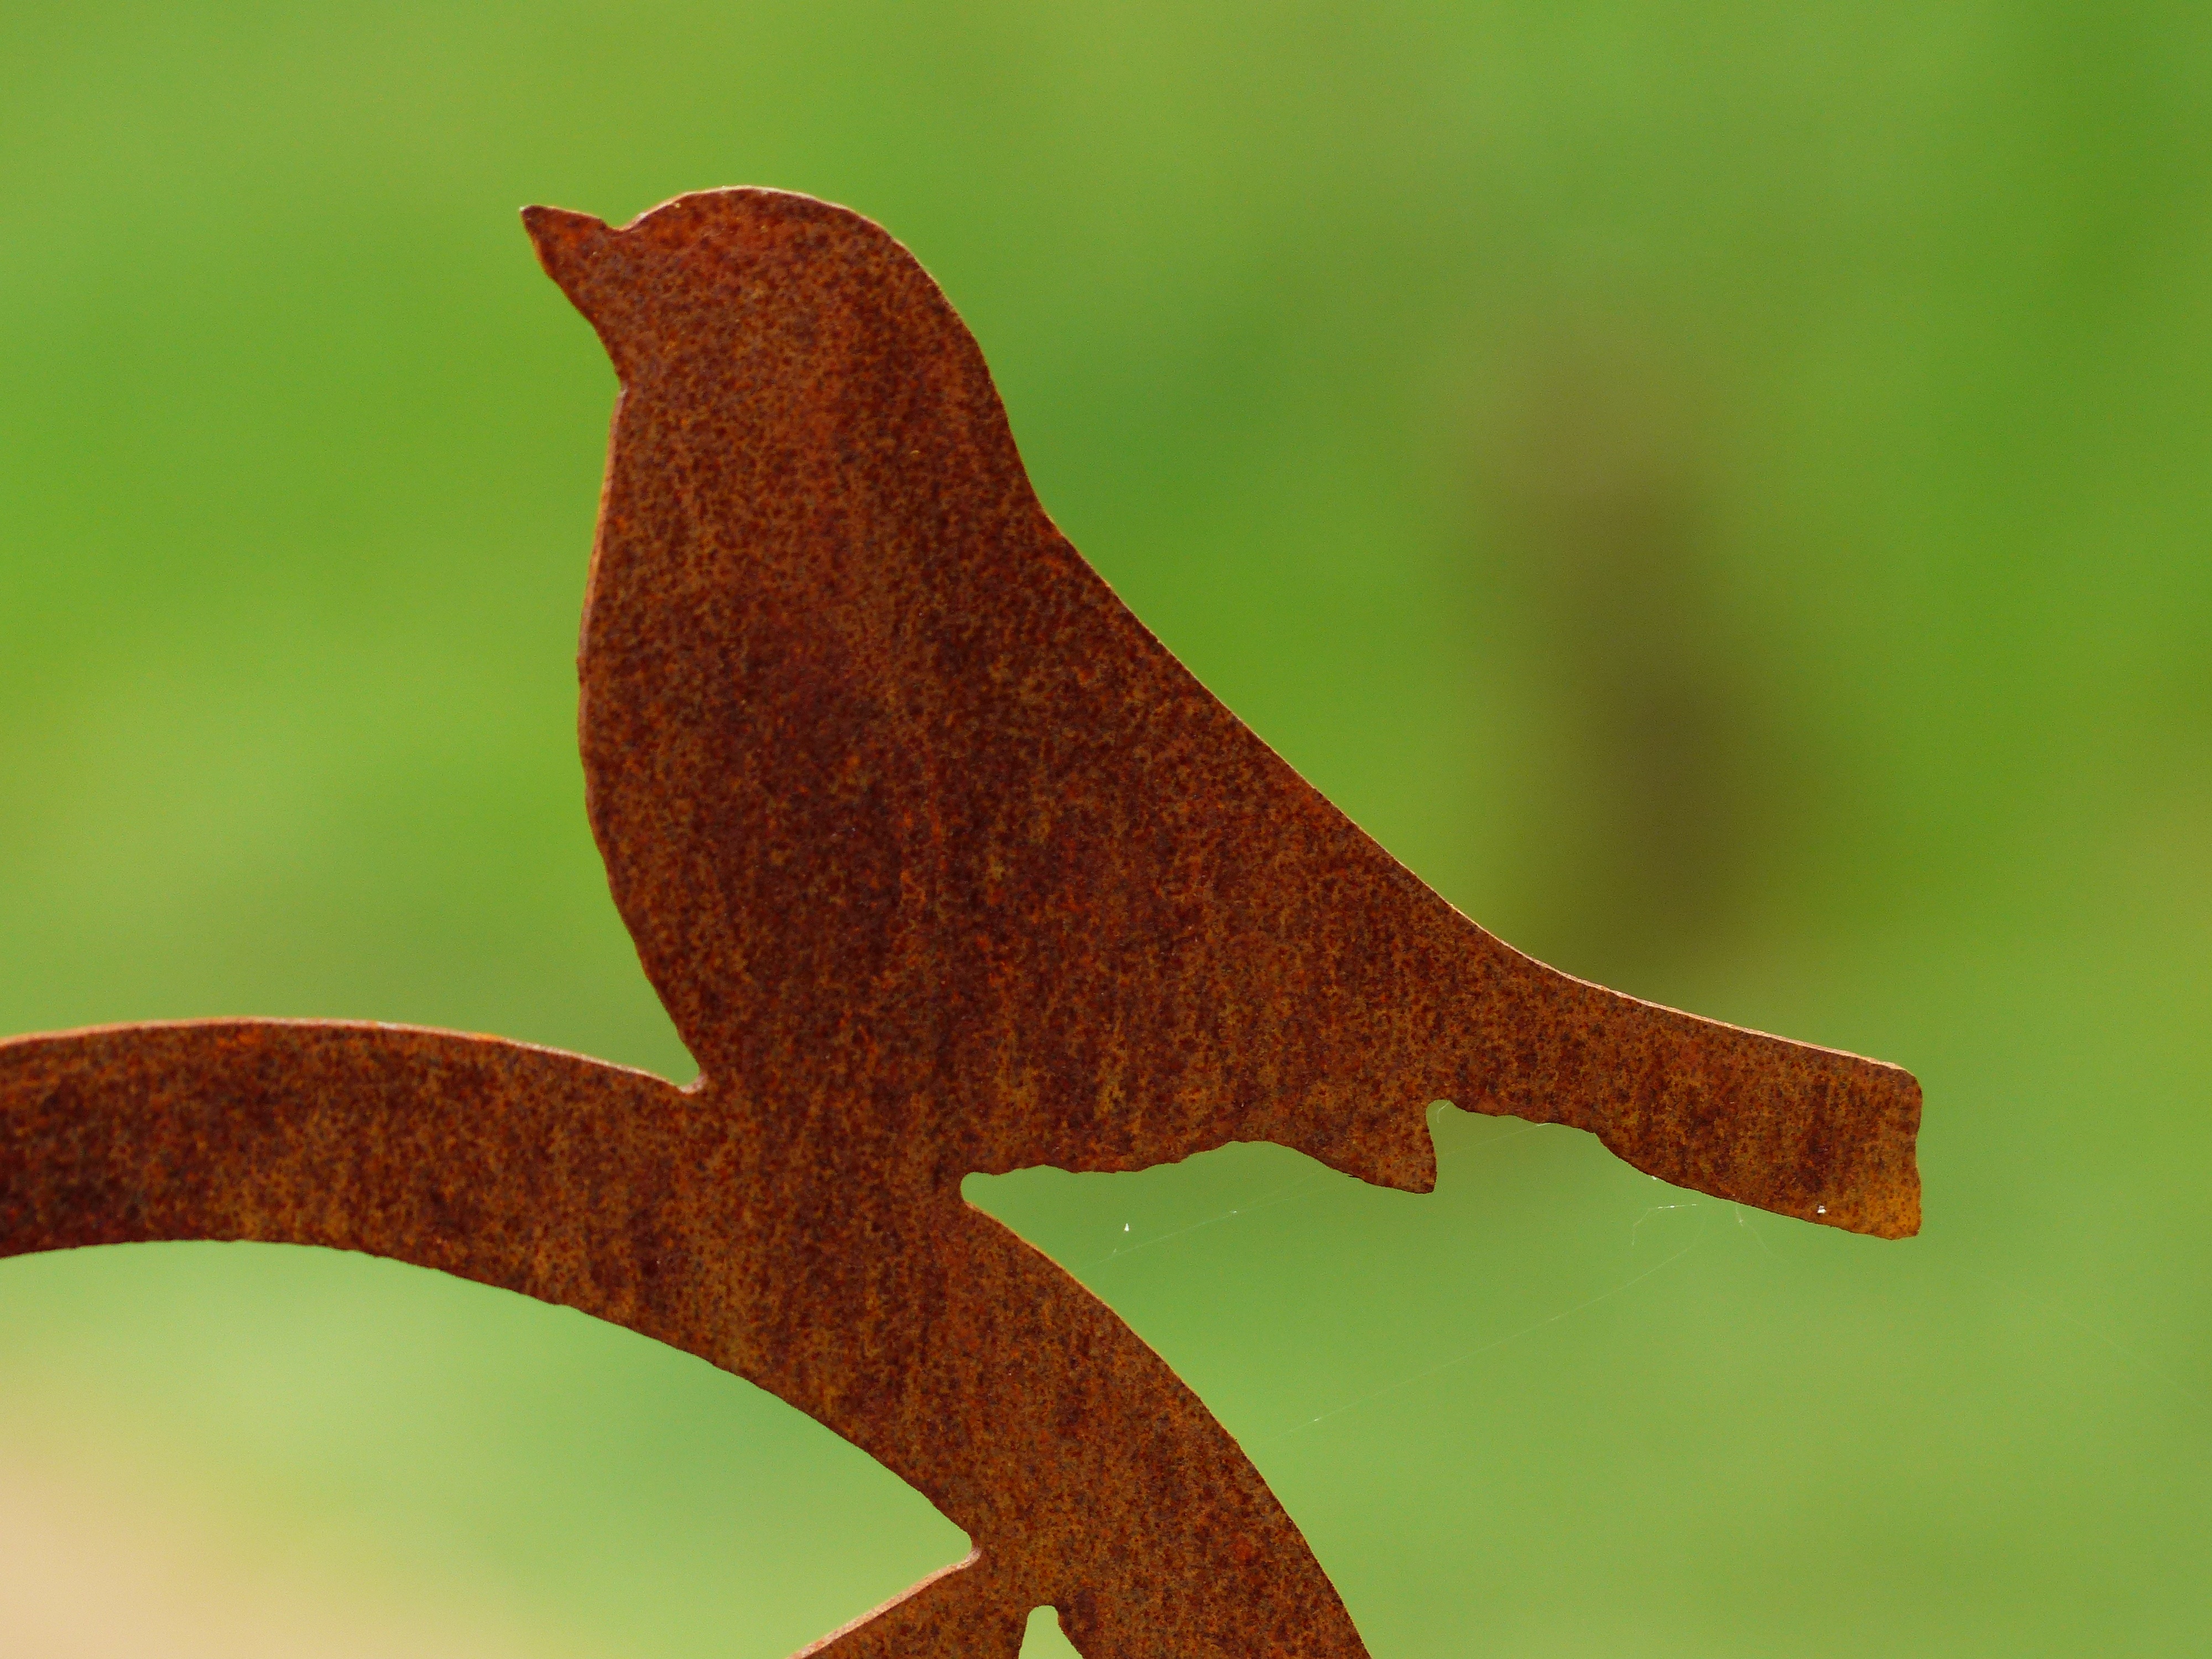
branch, bird, plant, leaf, flower, animal, decoration, metal, garden, fauna, close up, figure, vertebrate, macro photography, garden decoration, sheet metal figure